Question: Please indicate a possible affordance area of baseball bat that can be used for holding
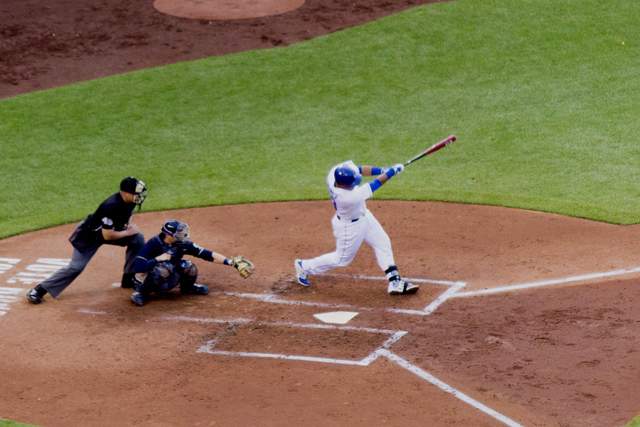
Answer: [384.5, 160.5, 408.5, 176.5]